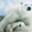
Label: bear